Jack Sherlock

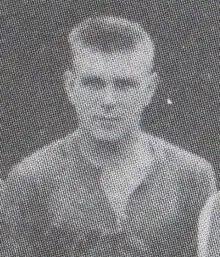
Sherlock in 1929

John Stanley Sherlock (1 October 1908 – 1958) was an English footballer who played at right-half for Port Vale between 1929 and 1933. He helped the "Valiants" to win the Third Division North title in 1929–30.